Tabakspanden

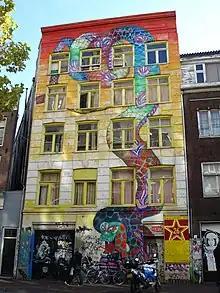
Snakehouse in 2009

The building at 199 Spuistraat was occupied on 6 March 1983, by 200 squatters while the police were busy with an Ajax Amsterdam football match. In 1990, a snake was painted on the first four metres of the building's exterior by Patries van Elsen and in 1994 it grew to cover the entire building, so 199 came to be known as the Snakehouse. After the 2015 eviction, the board with the snake's head painted on it was removed from the building and it was uncertain for a time what had happened to it. Van Elsen wanted it returned so it could be exhibited, whilst a group of squatters claimed to have taken it hostage. De Key then announced that it had been removed by a contractor to protect it from being damaged. It was then taken to the Amsterdam Museum to be shown in the 'Urban Art' exhibition. Van Elsen commented "I continue to believe that it is a missed opportunity that Amsterdam [Council] and De Key want to destroy a breeding place and urban arts zone." During the recent redevelopments, it was determined that 199 Spuistraat was constructed in the 16th century using wood from Iceland.